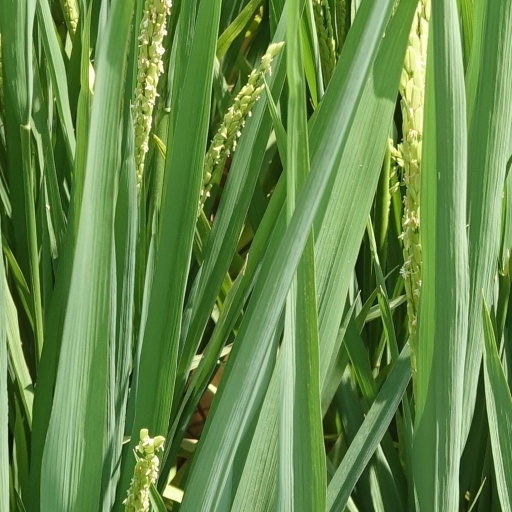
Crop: rice